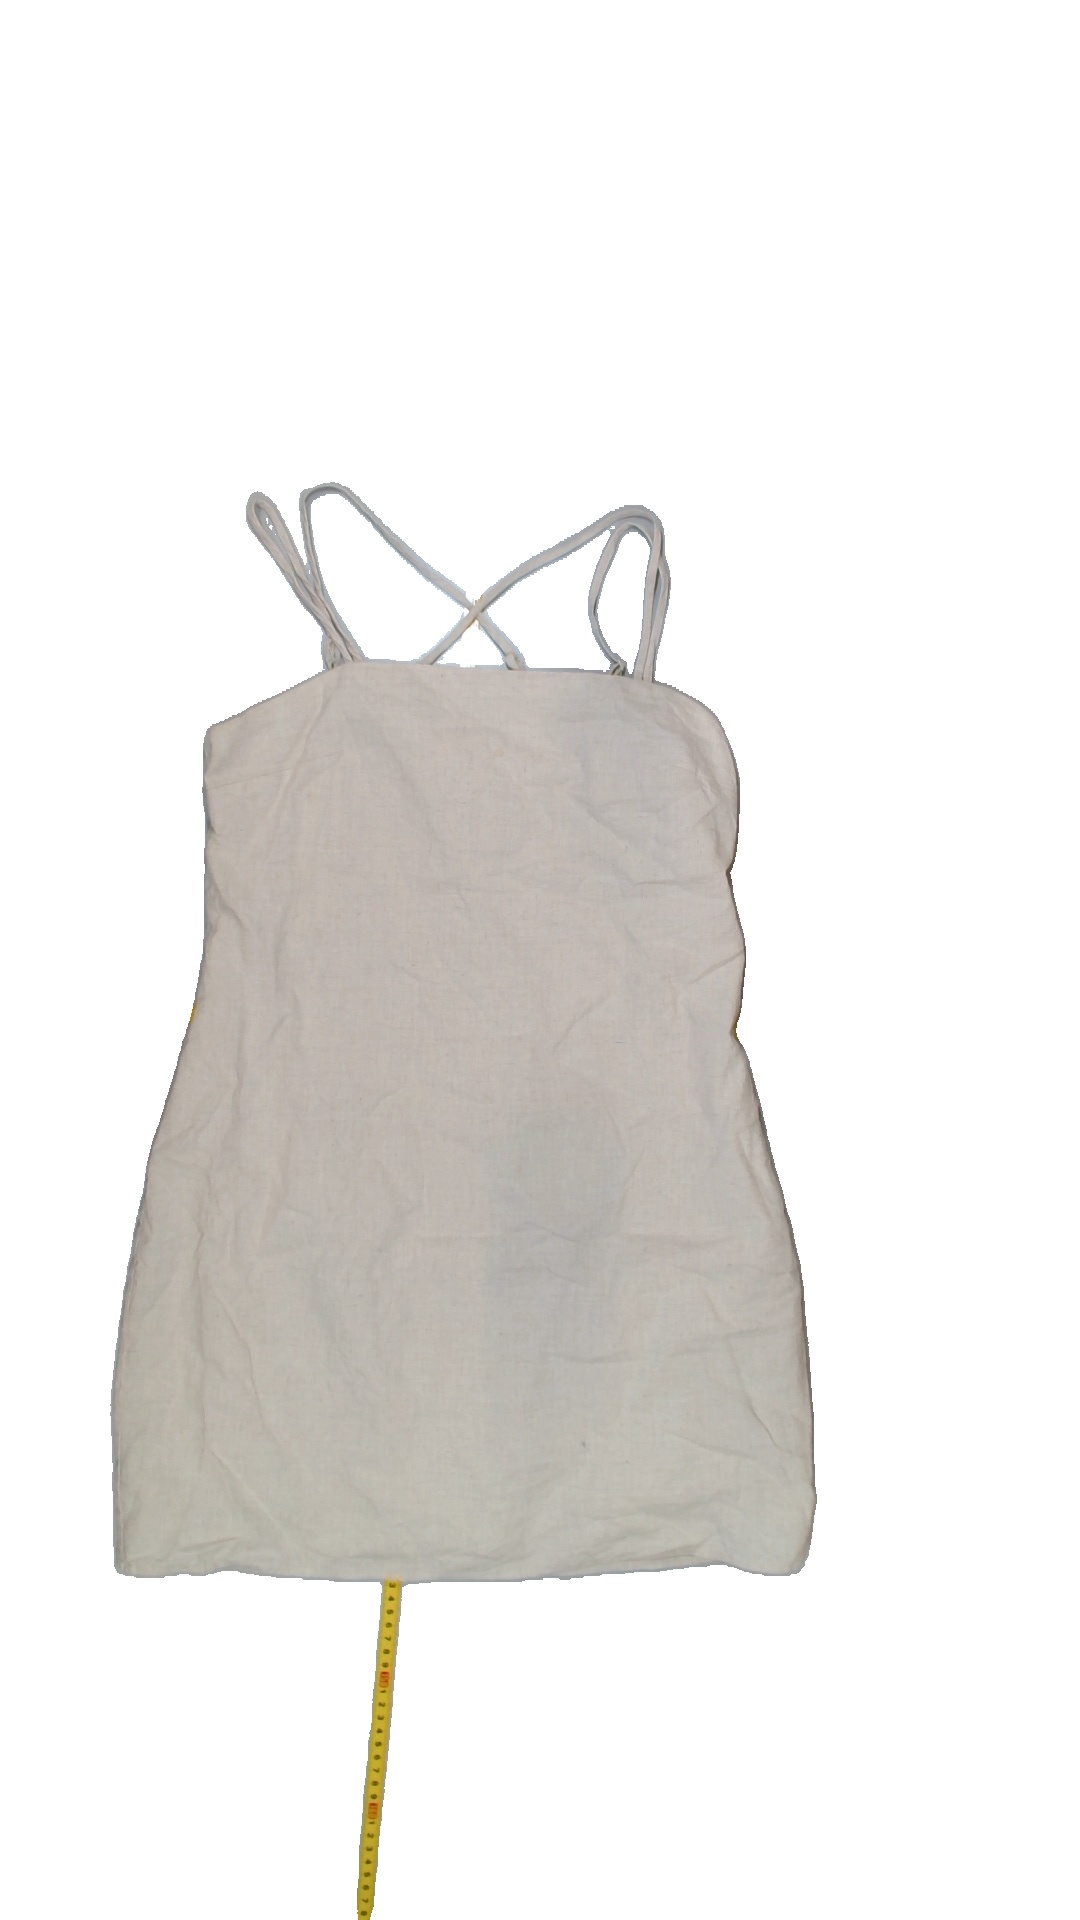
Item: Dress (Ladies)
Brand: H&m
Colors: Beige
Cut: Regular
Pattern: Plain
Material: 100% Cotton
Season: All
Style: No trend
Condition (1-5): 4
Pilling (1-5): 5
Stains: Yes
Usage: Repair
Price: <50